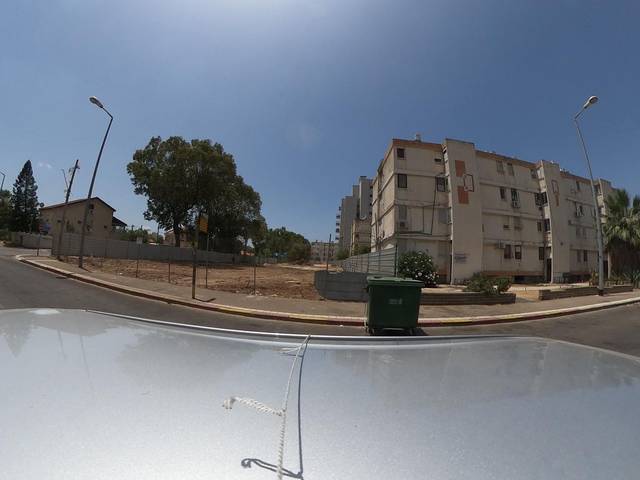
Region: Israel
Coordinates: 32.837, 35.06